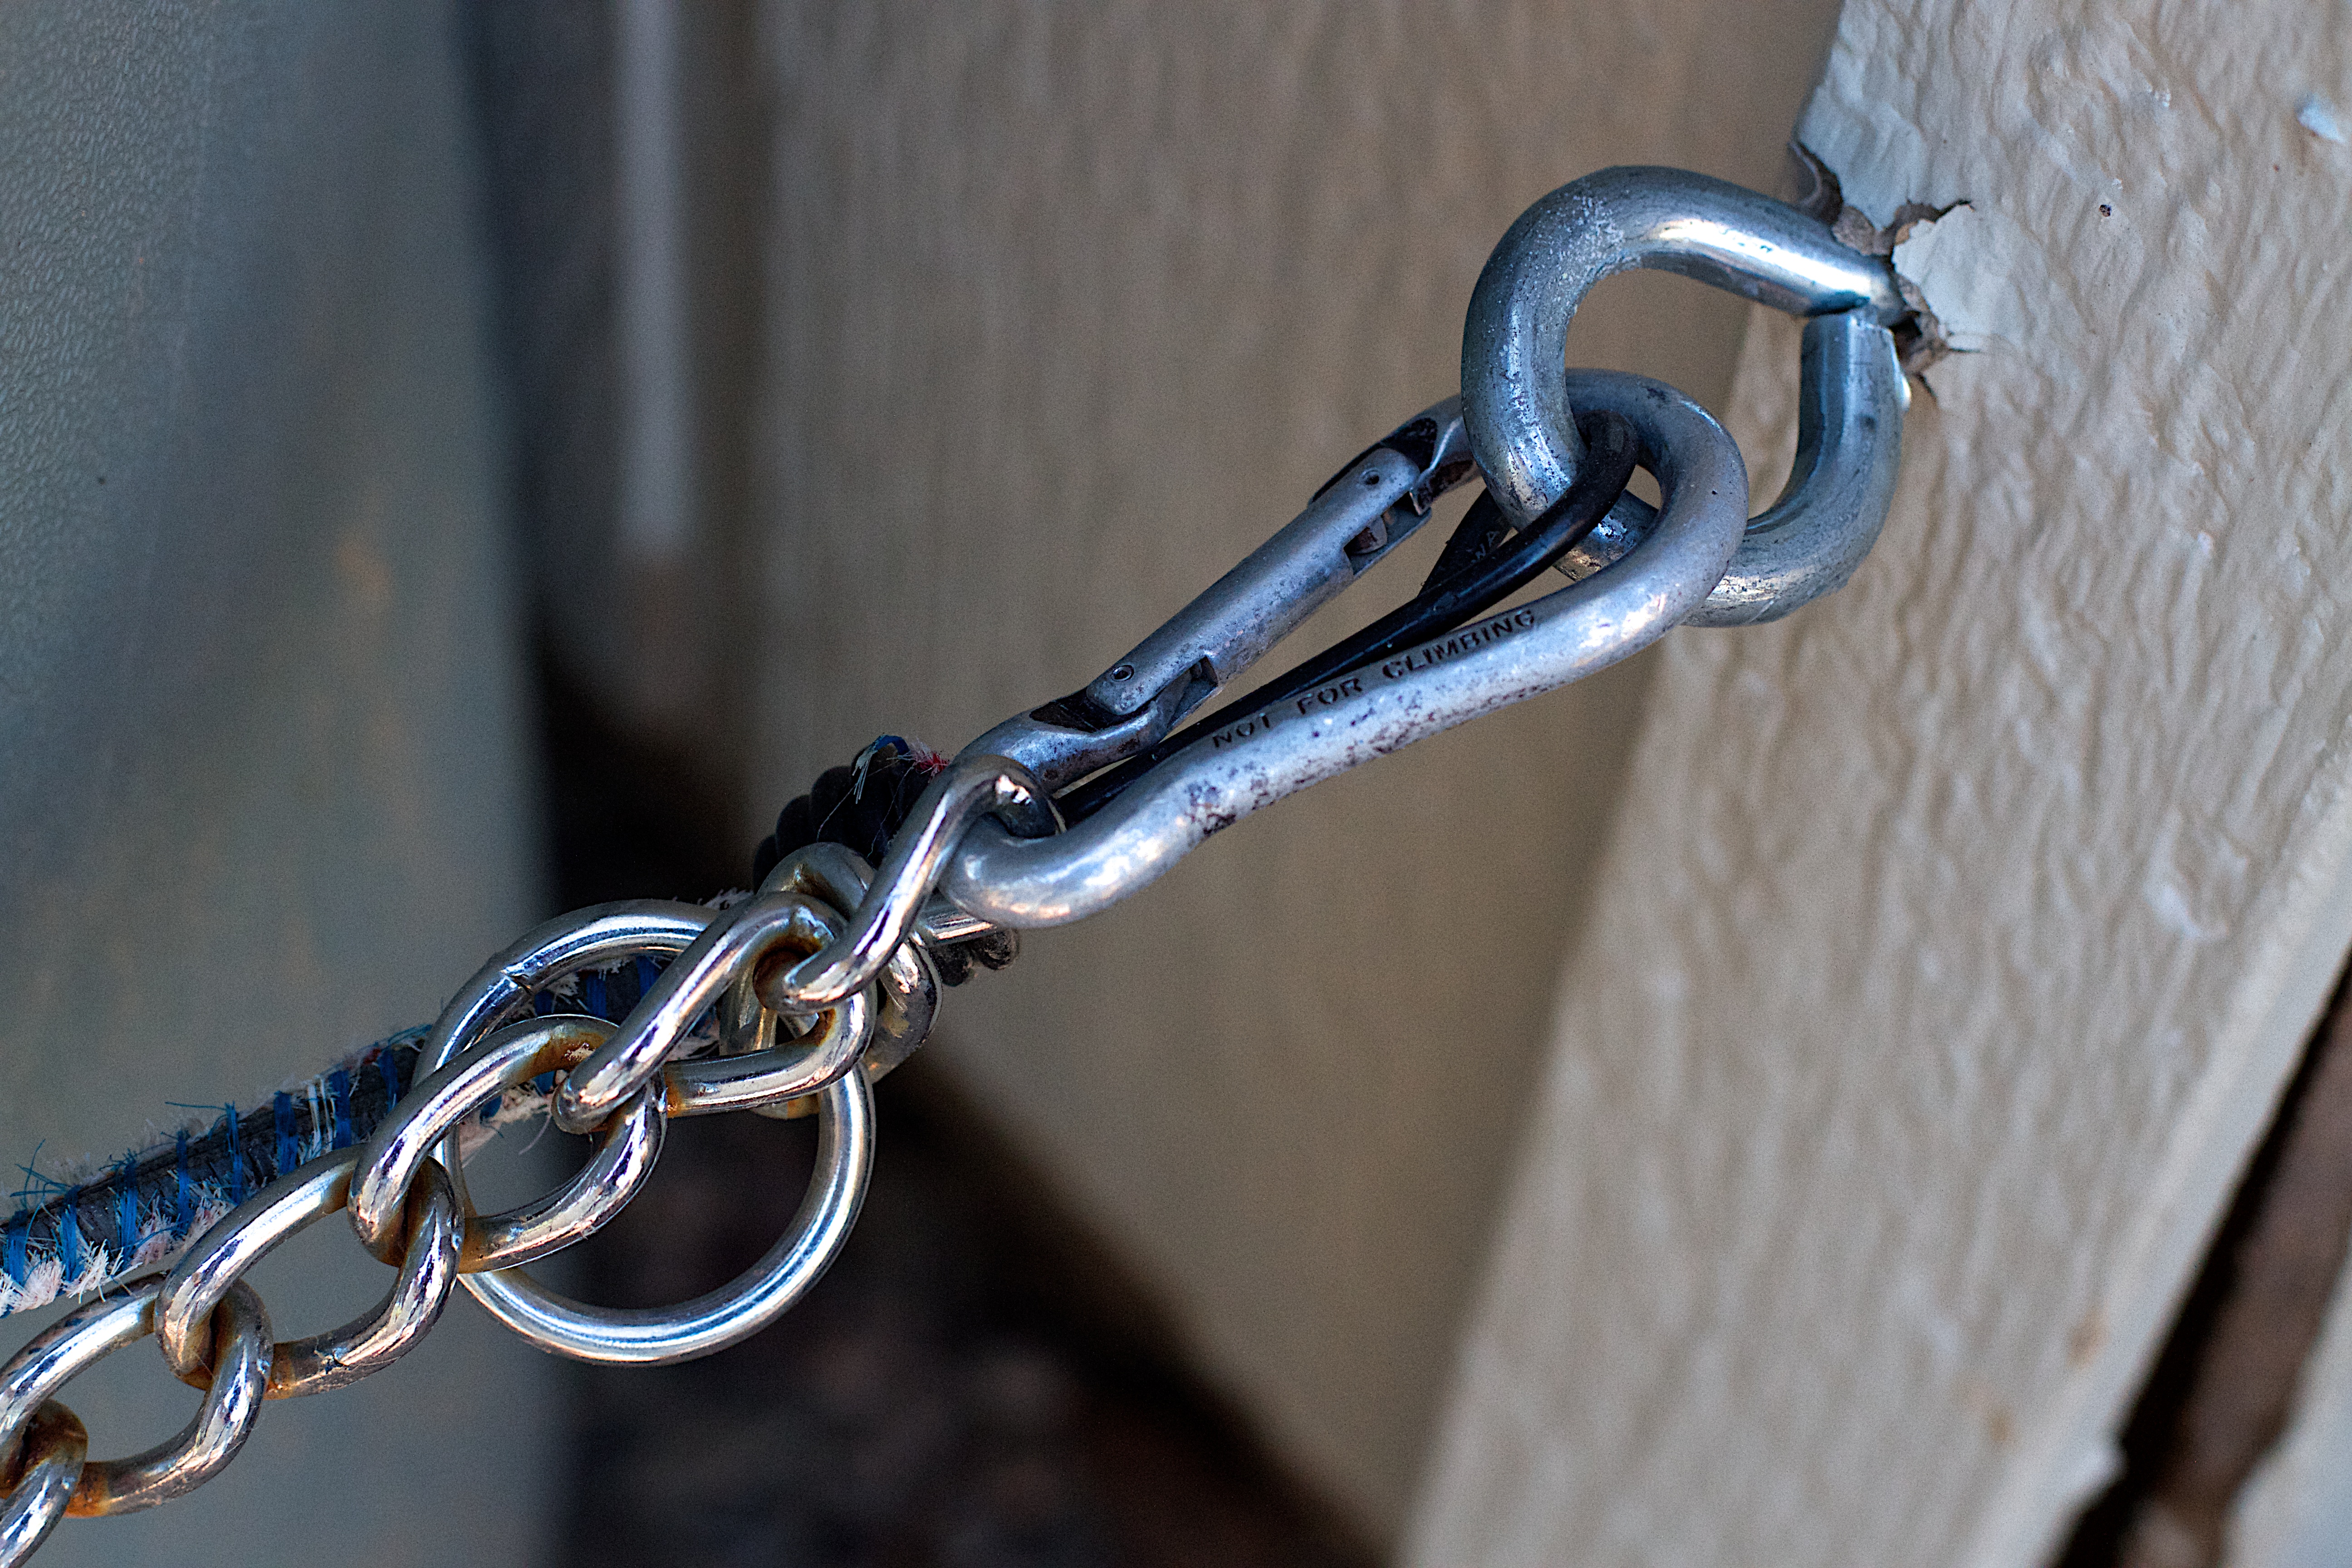
chain, rein, 2016366, fashion accessory, horse tack